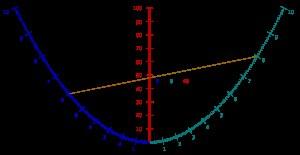
Un nomogramme est un outil graphique de calcul constitué de courbes graduées entre lesquelles on place une règle. Le résultat de l'opération se lit au croisement de la règle et de l'une des courbes représentées en rouge dans les exemples ci-dessous. Le terme a été créé par Maurice d'Ocagne qui fut le principal promoteur de cette technique au début du XXᵉ siècle. L'art de créer des nomogrammes est la nomographie.